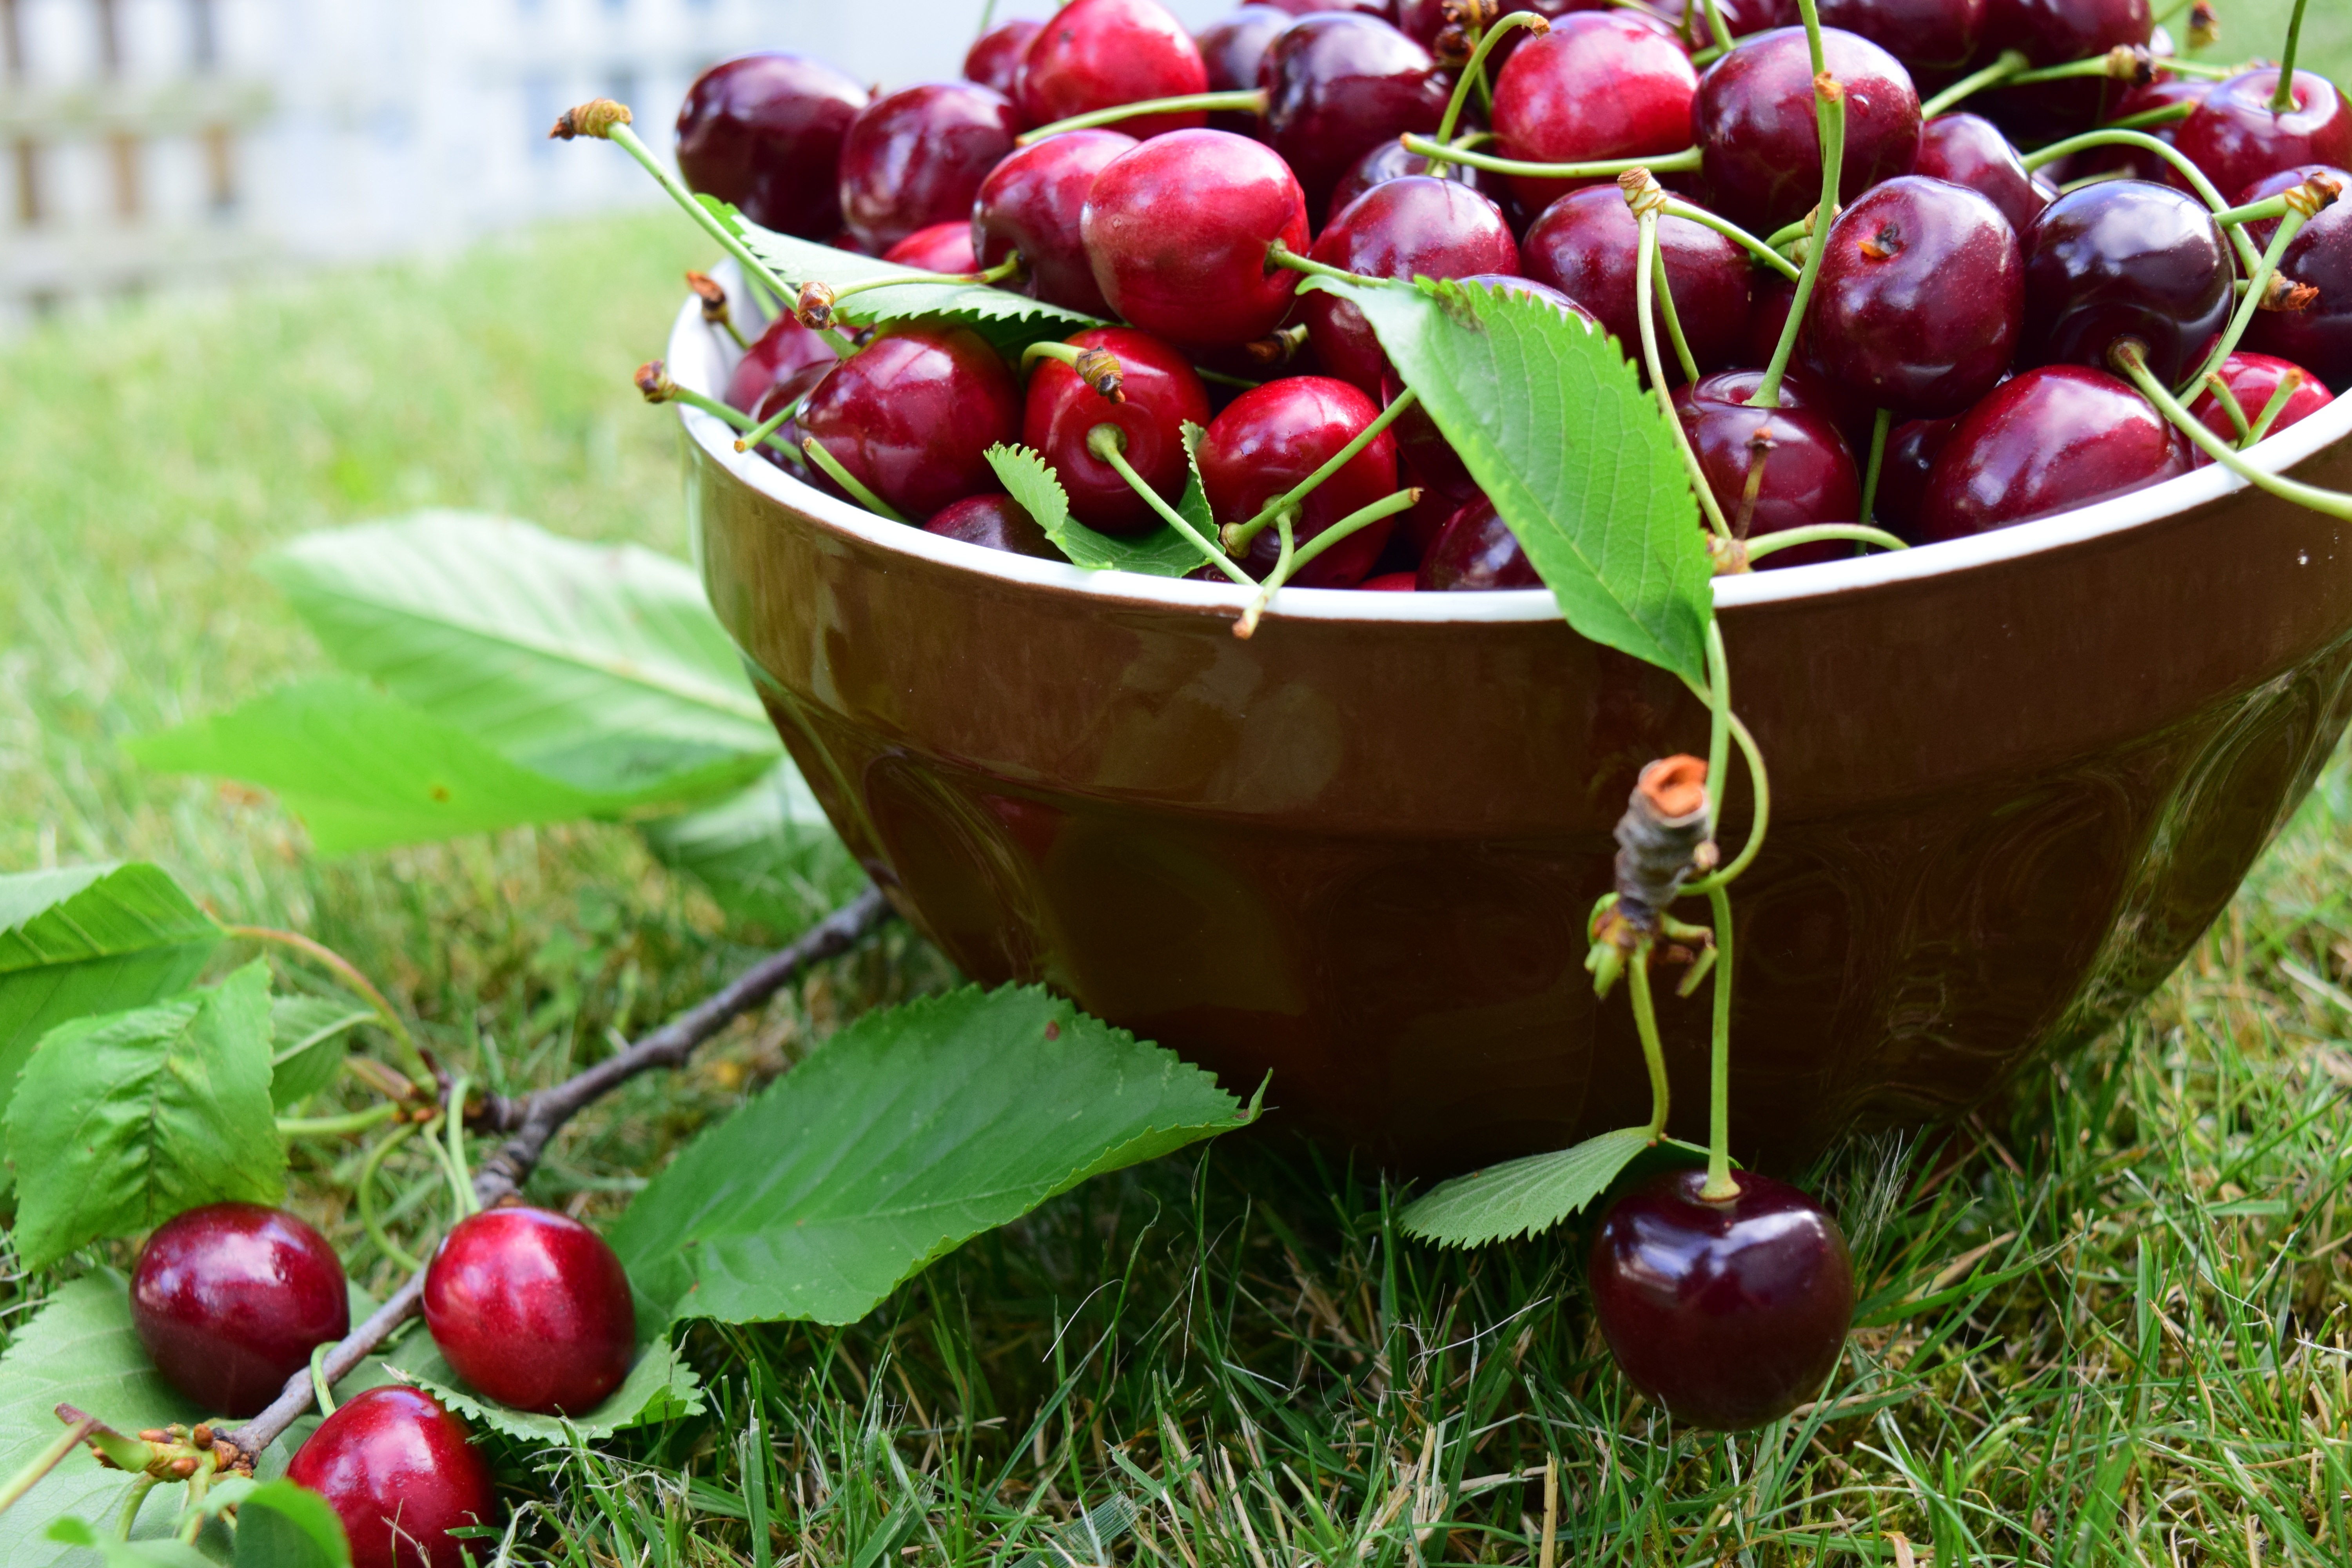
apple, plant, fruit, berry, sweet, flower, bowl, food, red, produce, garden, healthy, eat, delicious, fruit bowl, vitamins, frisch, cherry, cherries, flowering plant, rose family, land plant